Madonna and Child (Squarcione)

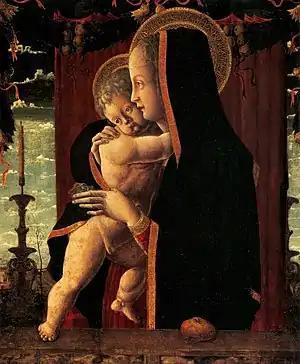

Madonna and Child is a 1455 tempera on poplar panel painting by Francesco Squarcione, one of only two definitively confirmed works by the artist, who signed and dated it. The work is now in the Gemäldegalerie in Berlin.